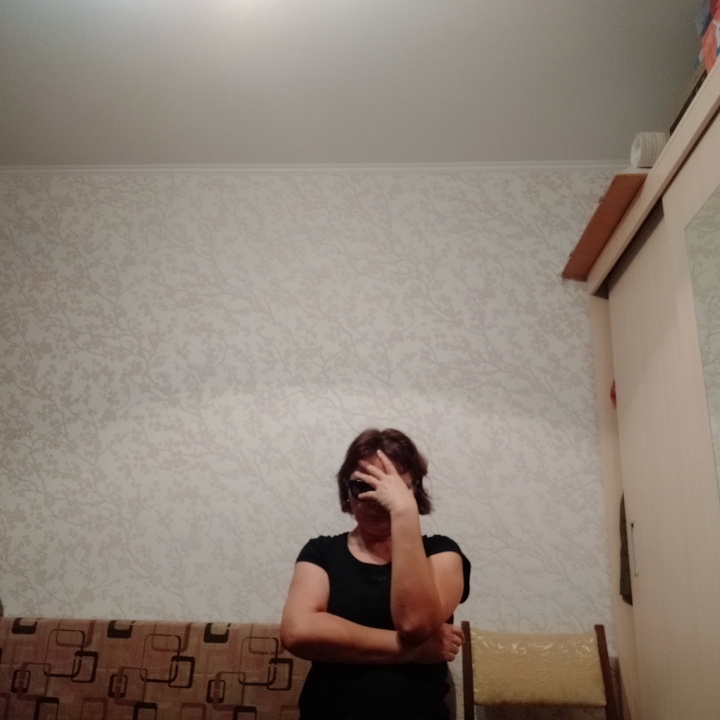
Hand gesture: no_gesture